Thomas C. Hindman

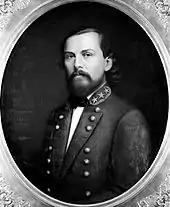
Portrait of Hindman by Aurelius O. Revenaugh, 1906

On February 8, 1862, after a Union victory at the Battle of Fort Henry and with the fall of Fort Donelson likely, Johnston ordered the abandonment of Kentucky, and Hindman's men withdrew to Corinth, Mississippi, via Murfreesboro, Tennessee. At Corinth, Johnston gathered forces and by April had over 40,000 men, and along with General P. G. T. Beauregard, began planning an attack against Major General Ulysses S. Grant's Union army at Pittsburg Landing, Tennessee. Hindman was in command of a brigade in a corps led by Hardee. Johnston's attack, known as the Battle of Shiloh, was launched on April 6.